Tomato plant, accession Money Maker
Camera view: bottom (45 deg); turntable rotation: 150 degrees
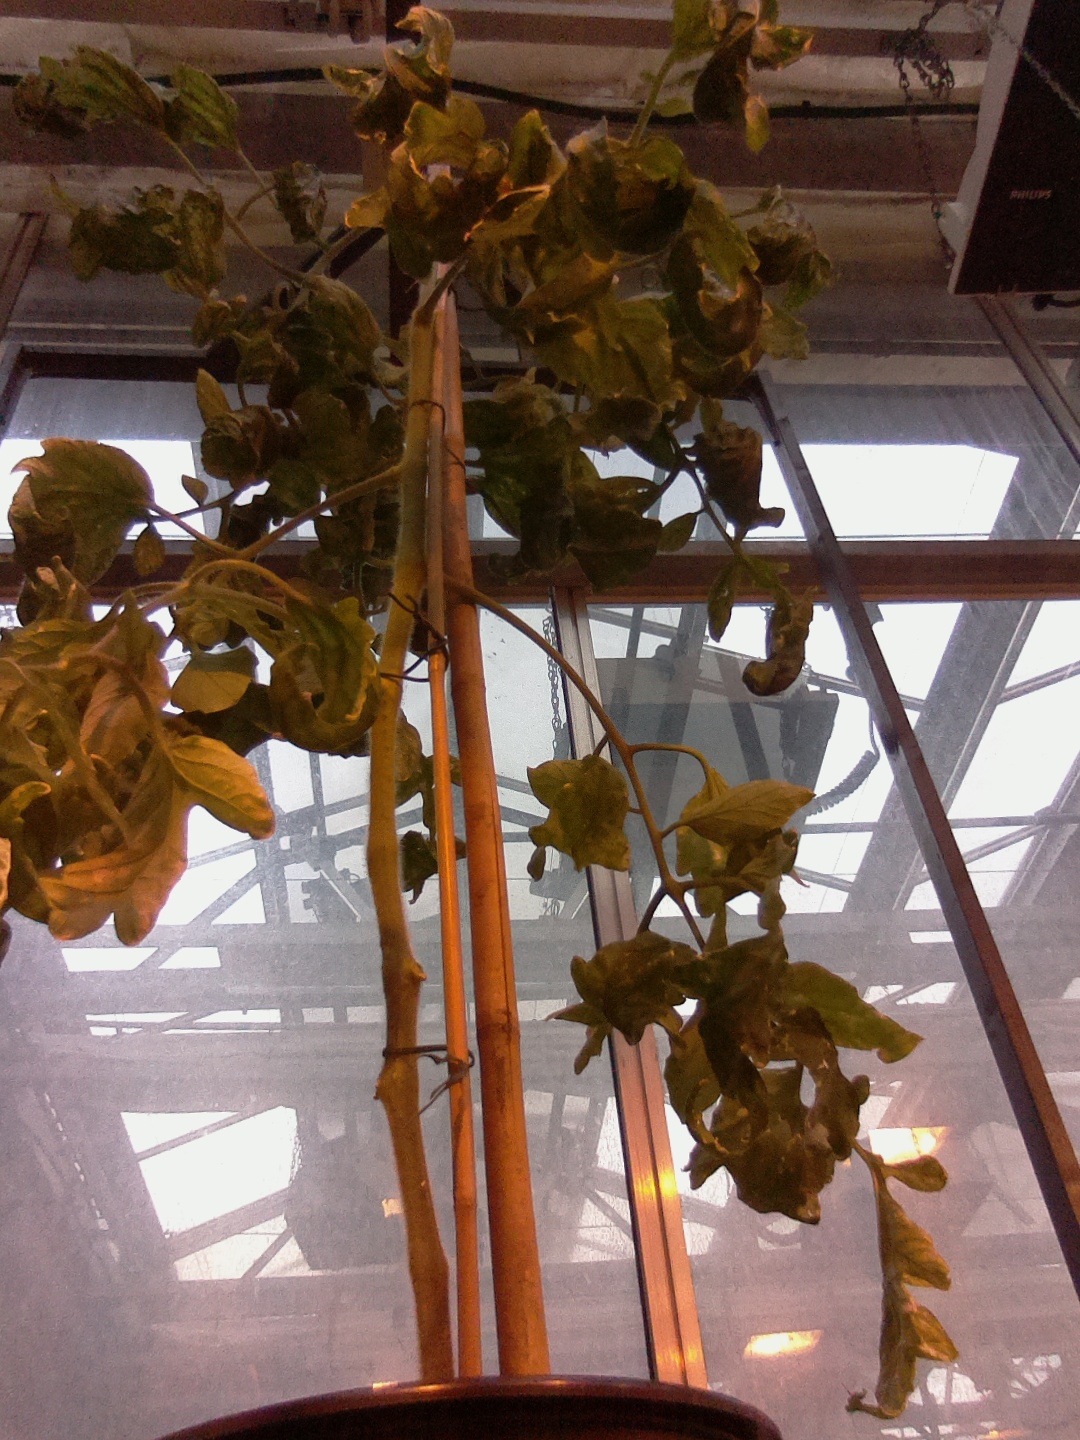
BBCH growth stage 29: 90%-100% Side shoots formed